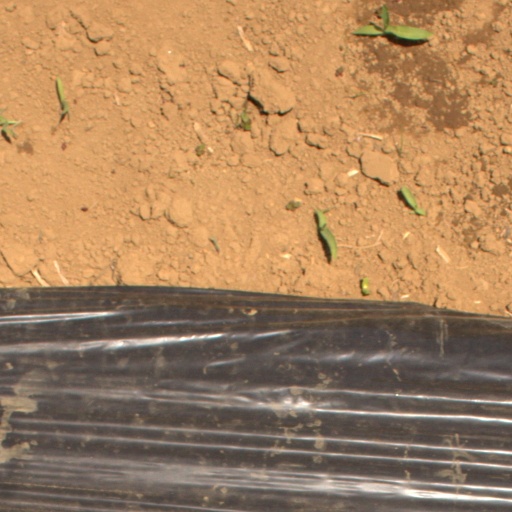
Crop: Jerusalem artichoke